Toshiki Seto

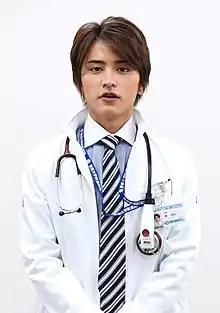
Seto in a promotional video for "Kamen Rider Ex-Aid" (2017)

In 2013, Seto was part of Ken-On's Next Generation and in 2014 he debuted in the drama "Yowakutemo Katemasu". His film debut was in "Strayer's Chronicle". In August 2015, Seto was affiliated with Ken-On. In March 2022, he left Ken-On. He is now affiliated with Kon-Rush. His skill is playing baseball and his hobby is watching films.